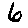
Label: 6